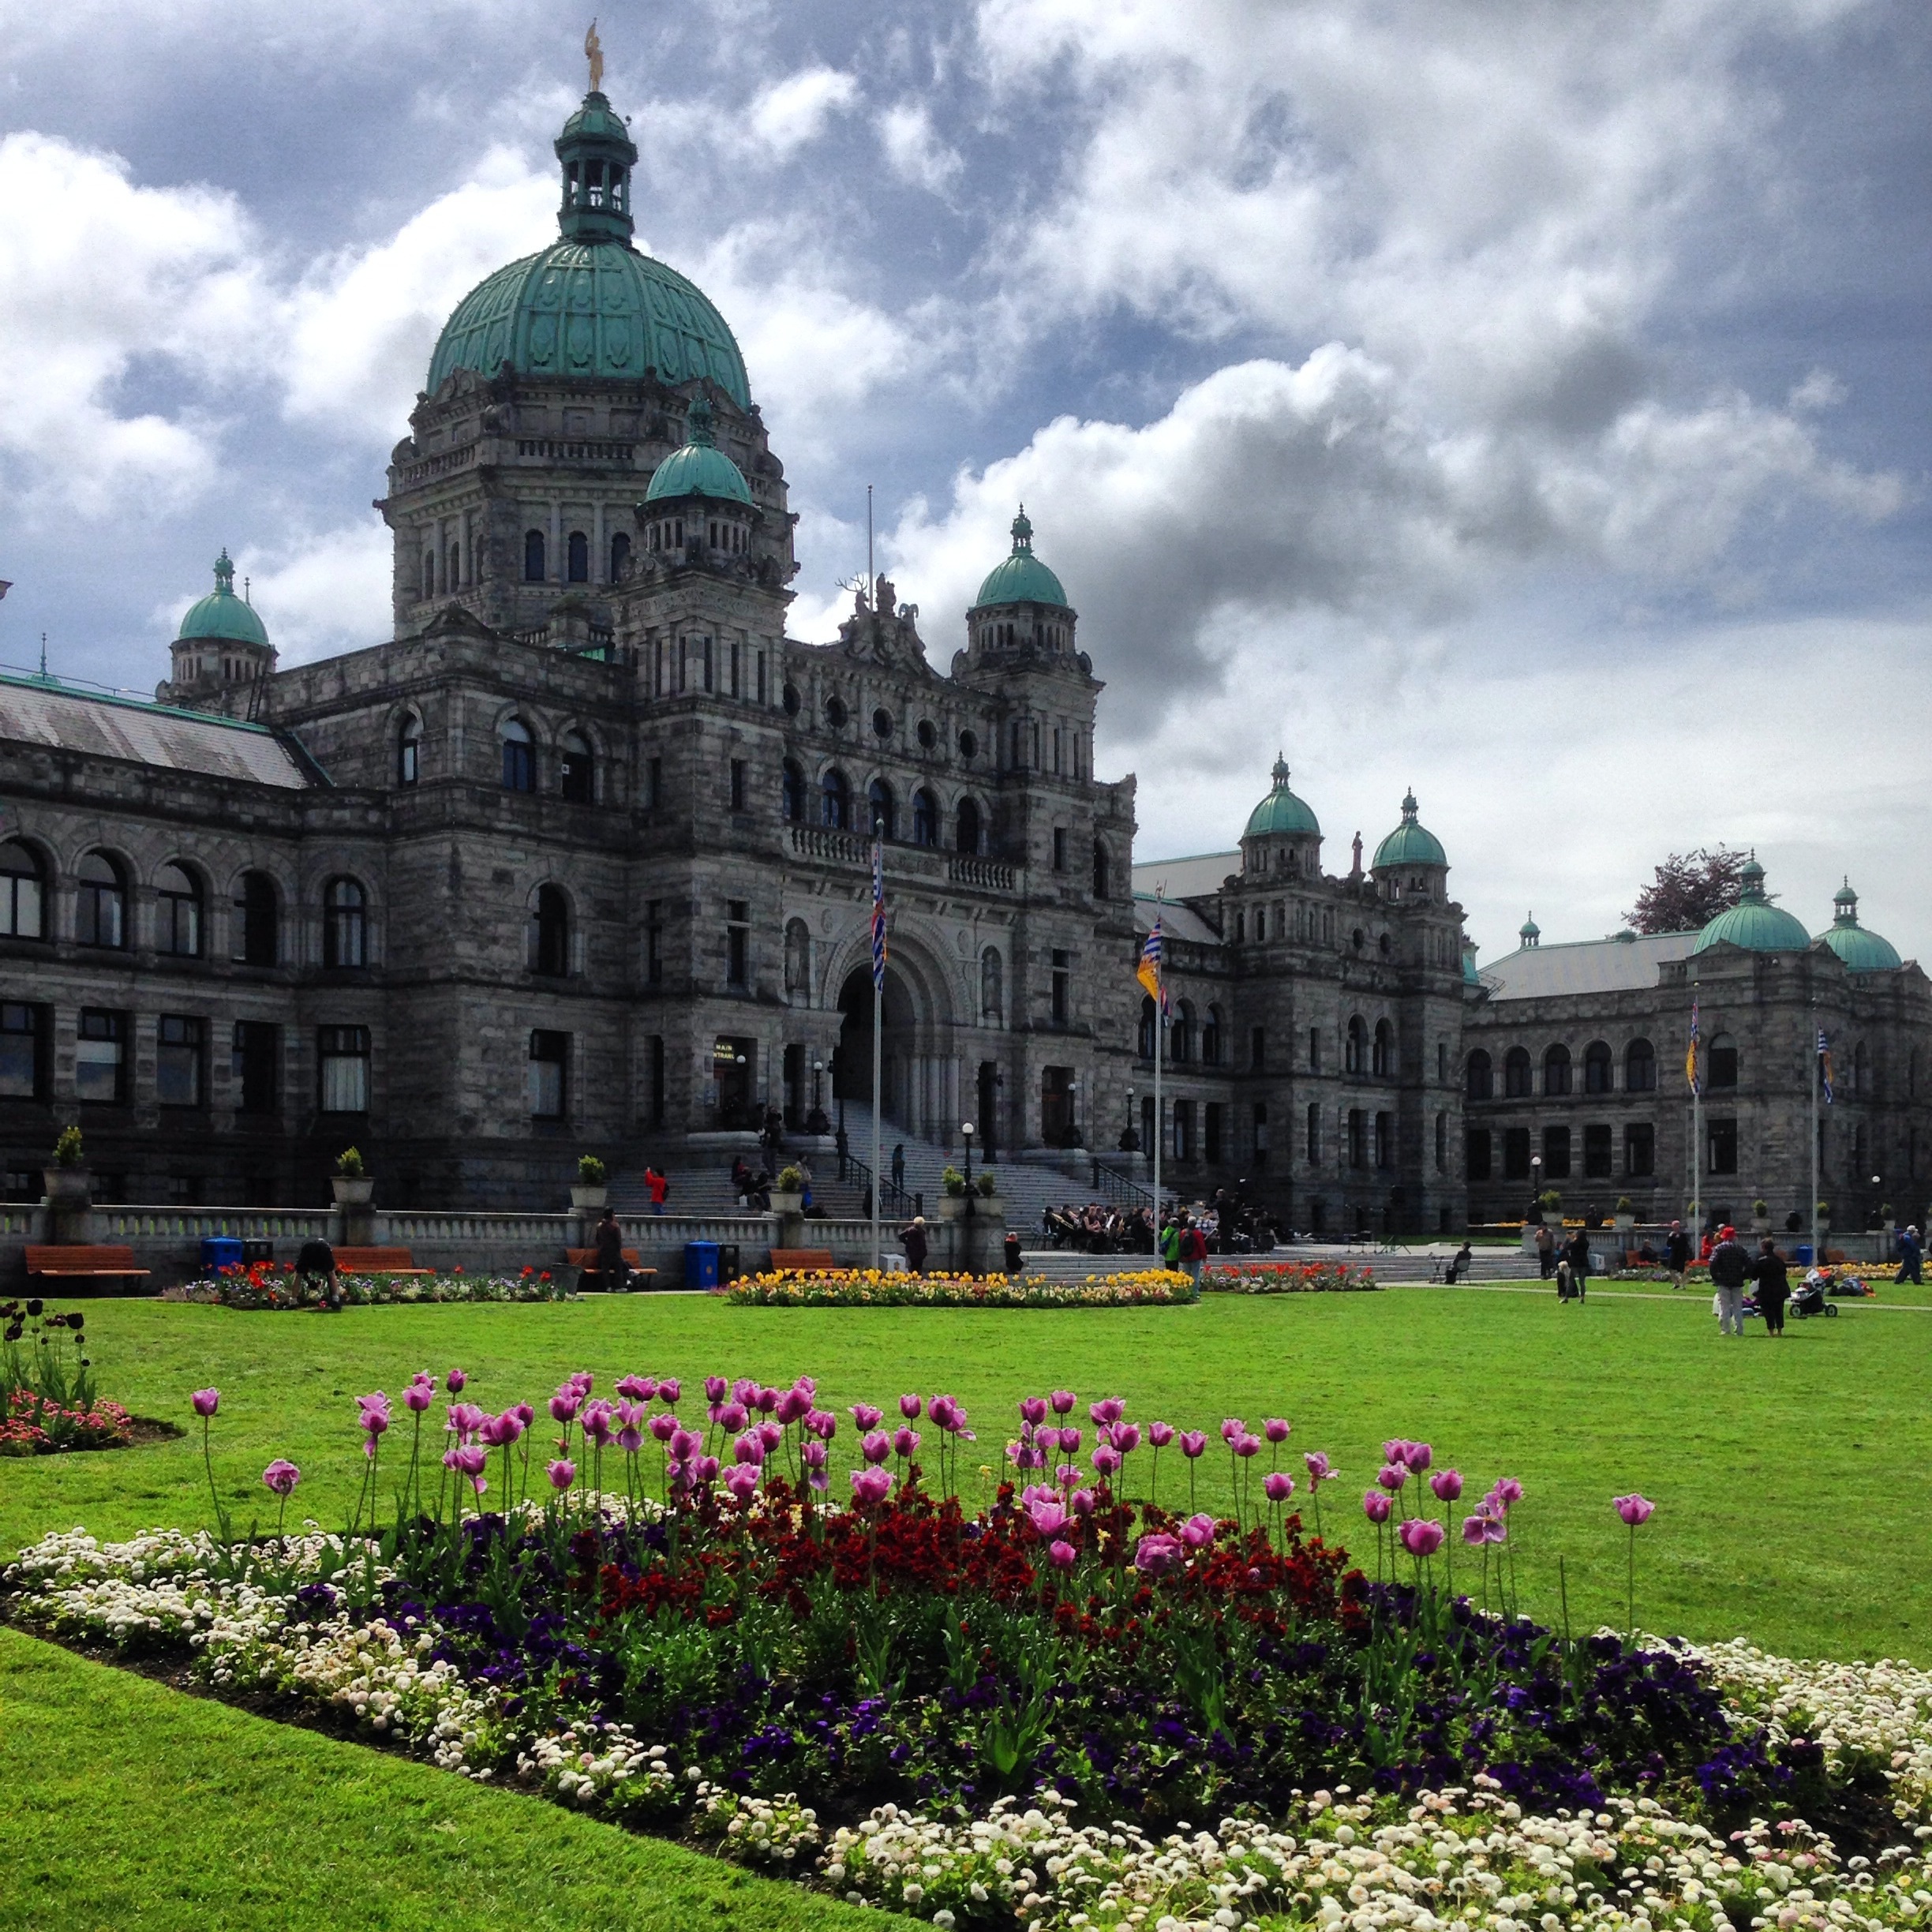
flower, building, chateau, palace, landmark, garden, tourism, place of worship, canada, monastery, estate, bc, stately home, parliament victoria